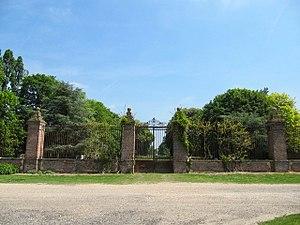
Entrée du domaine de Saint-Vincent
L'abbaye royale de Saint-Vincent-aux-Bois était située à 21 lieues de Paris, dans le diocèse de Chartres, au nord-ouest de Châteauneuf-en-Thymerais en plein milieu des bois, ce qui lui a valu son nom. C'était une abbaye d'hommes qui obéissait à la règle de saint Augustin et qui regroupait des chanoines réguliers, dits génovéfains ou chanoines de Sainte-Geneviève.